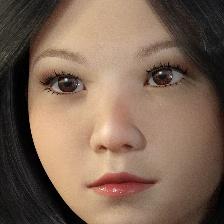
Label: faces